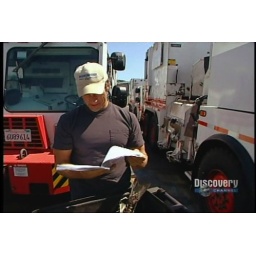
TV Capture - Mike Rowe wears SD hat in Dirty Jobs